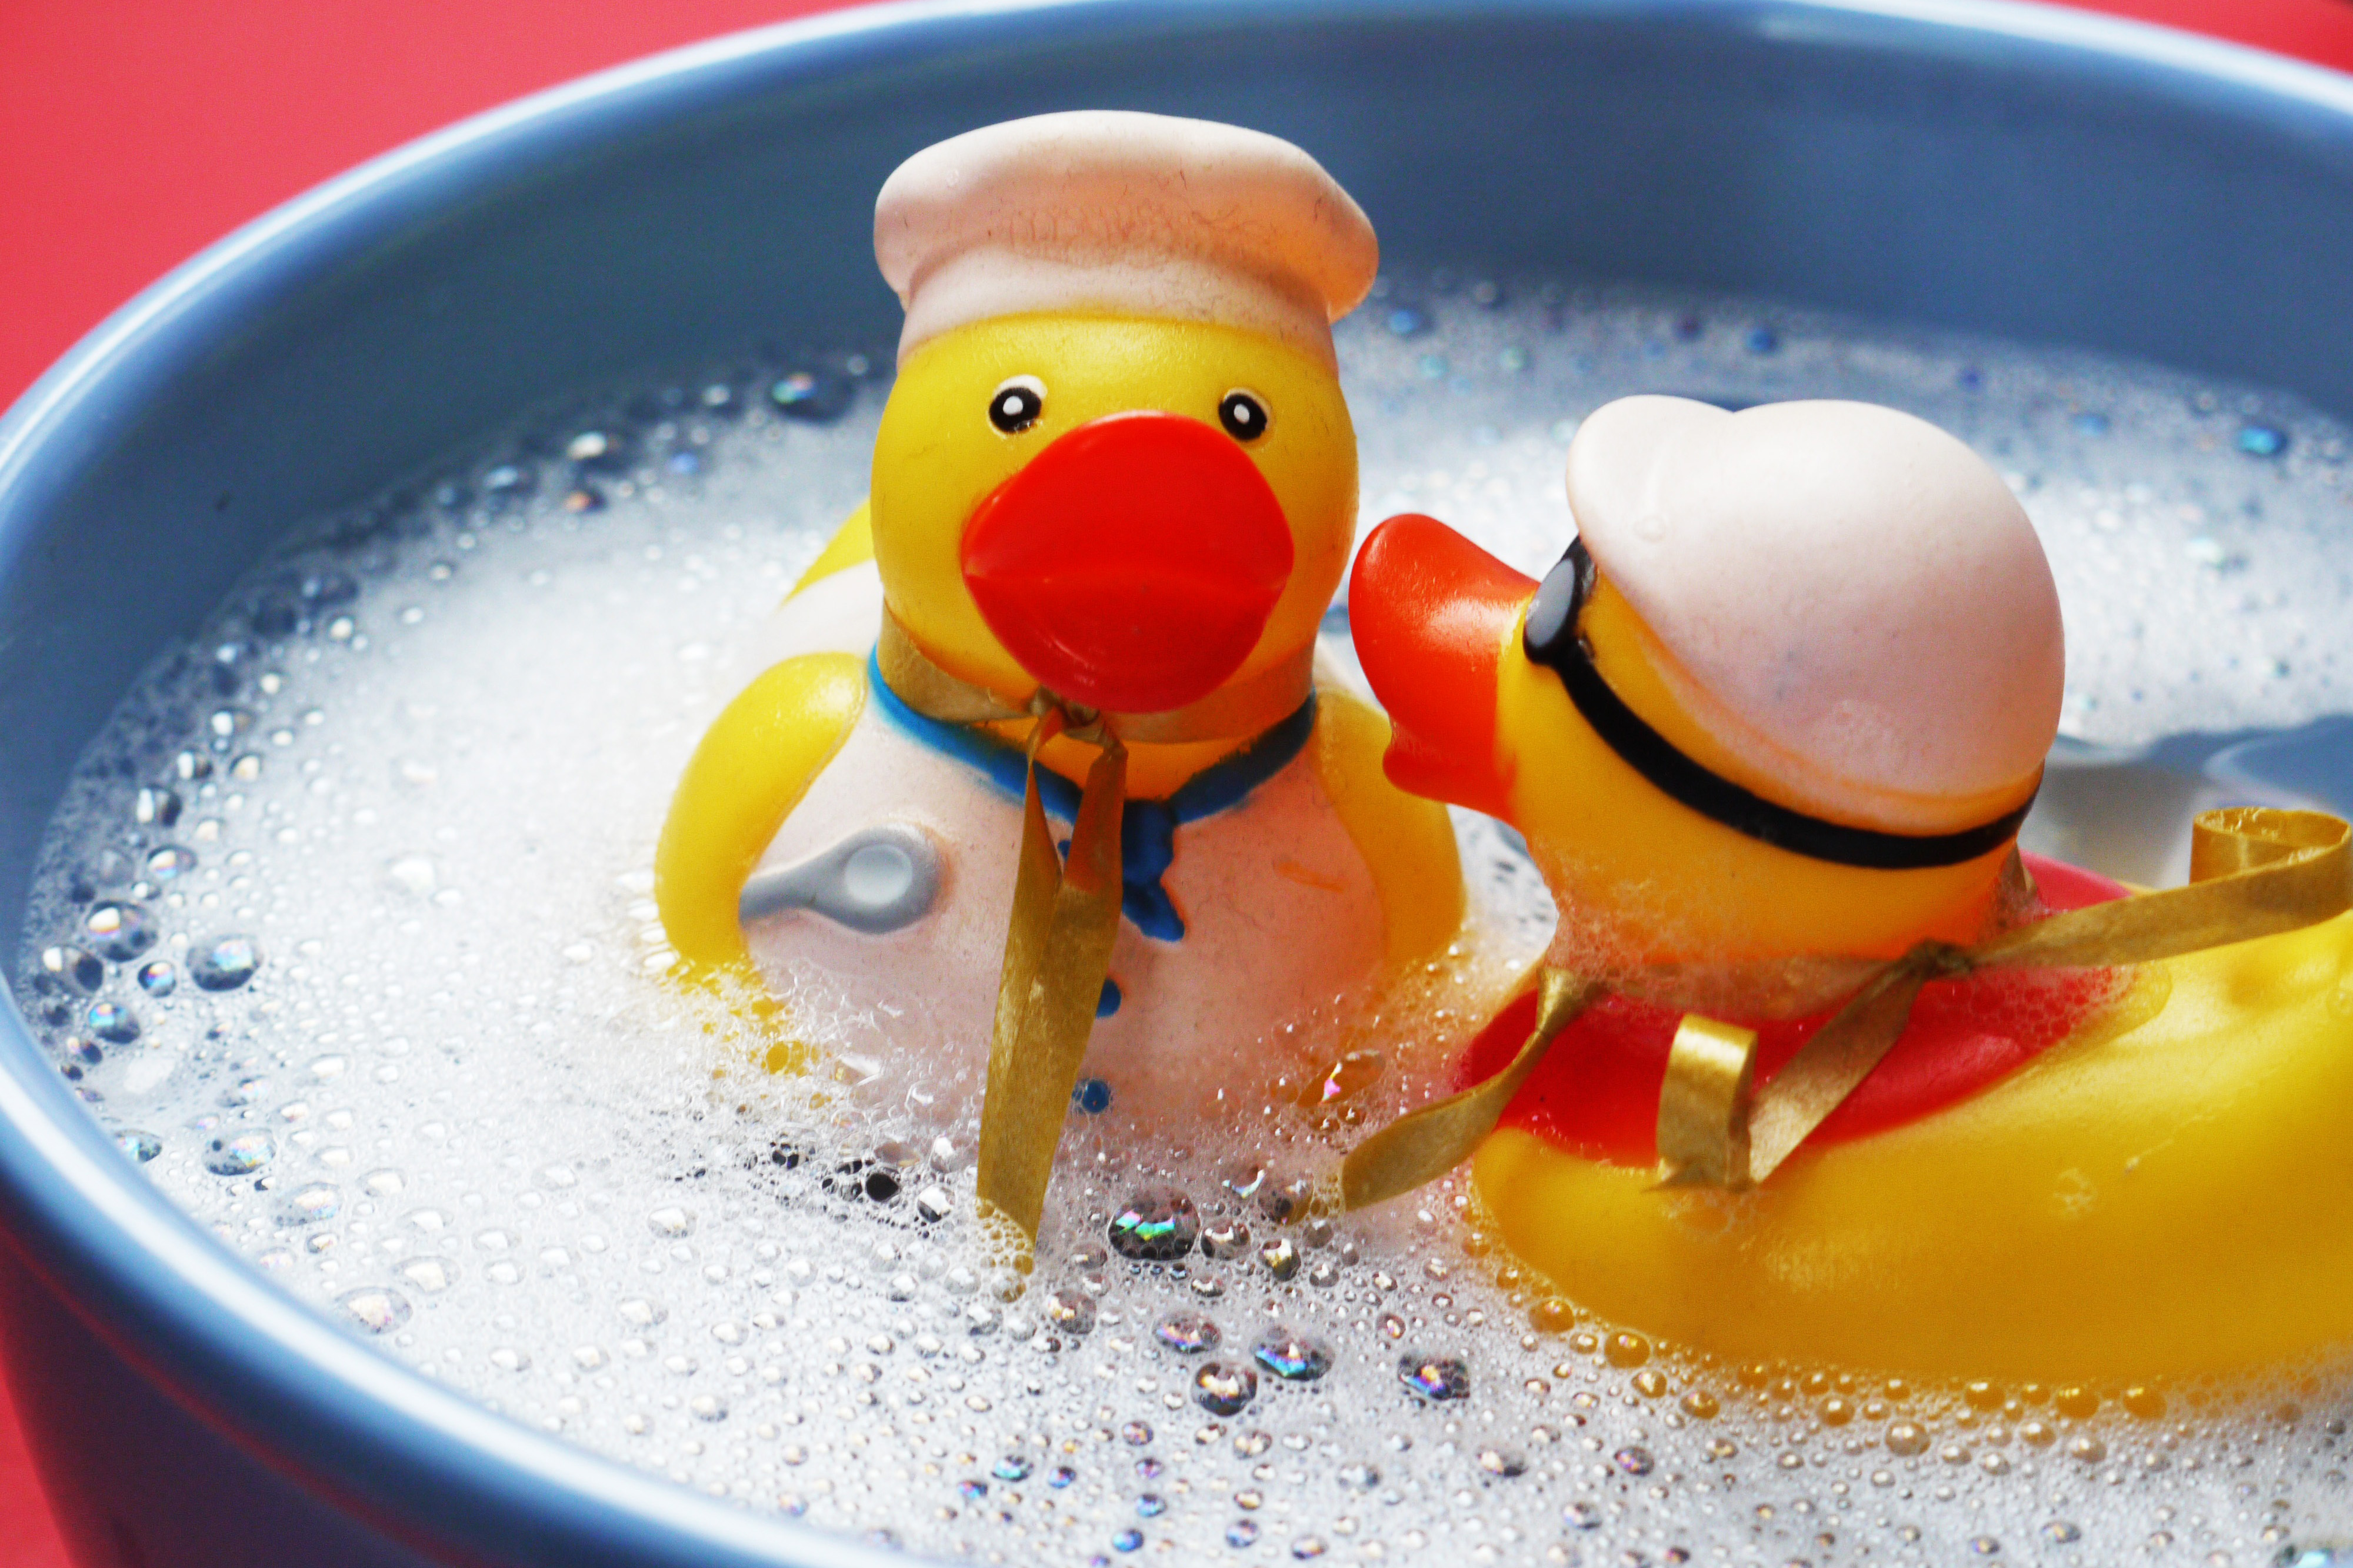
rubber ducky, toy, duck, food, water bird, bath toy, bird